Argumentum ad lazarum

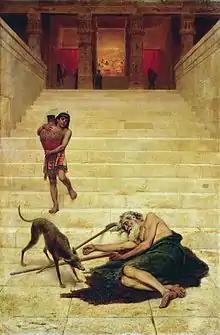
An 1886 painting of Lazarus at the rich man's gate by Fyodor Bronnikov

Argumentum ad lazarum or appeal to poverty is the informal fallacy of thinking a conclusion is correct solely because the speaker is poor, or it is incorrect because the speaker is rich. It is named after Lazarus, a beggar in a New Testament parable who receives his reward in the afterlife. A common summary of the fallacy is "Poor, but honest".